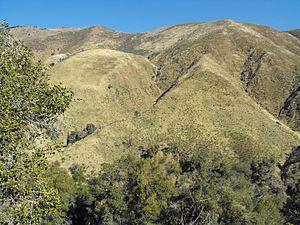
Les monts Laguna sont un massif montagneux du Sud de la Californie, aux États-Unis. Ils culminent à 1 944 m d'altitude à Cuyapaipe Mountain. Ils constituent un ensemble orienté globalement du nord-ouest au sud-est et long d'environ 56 km.